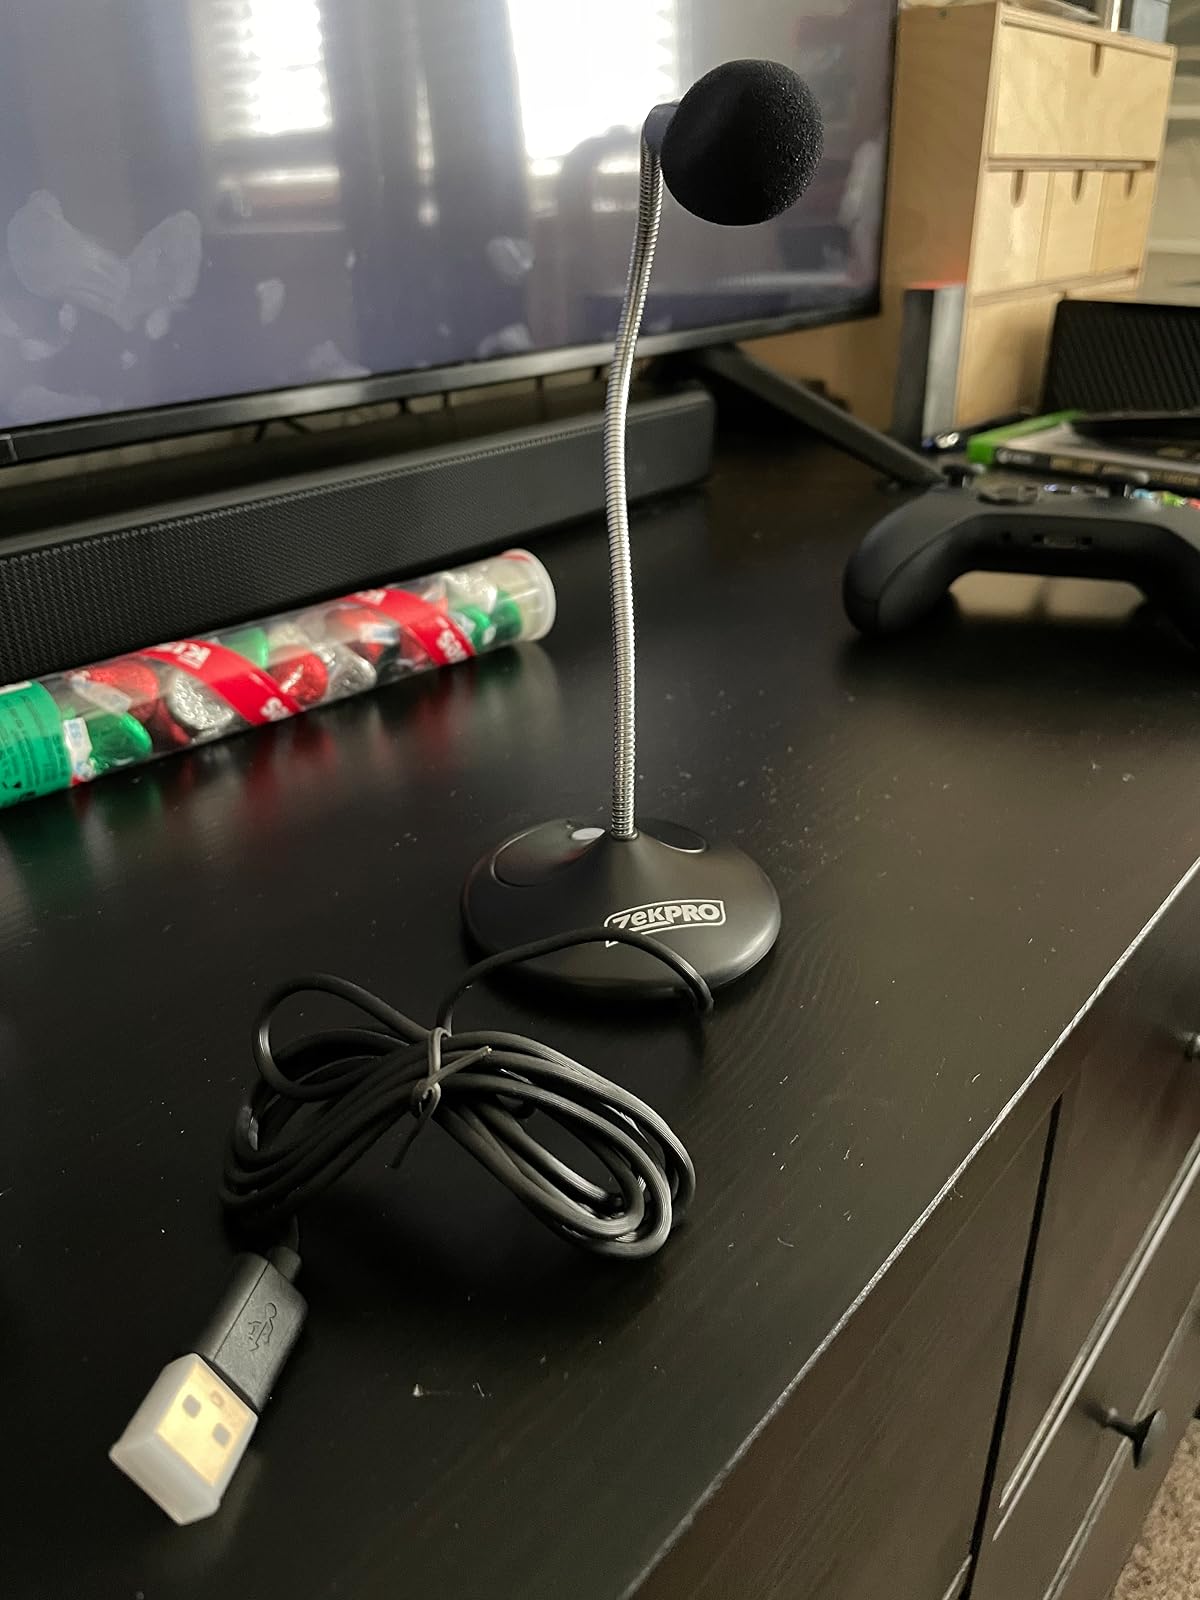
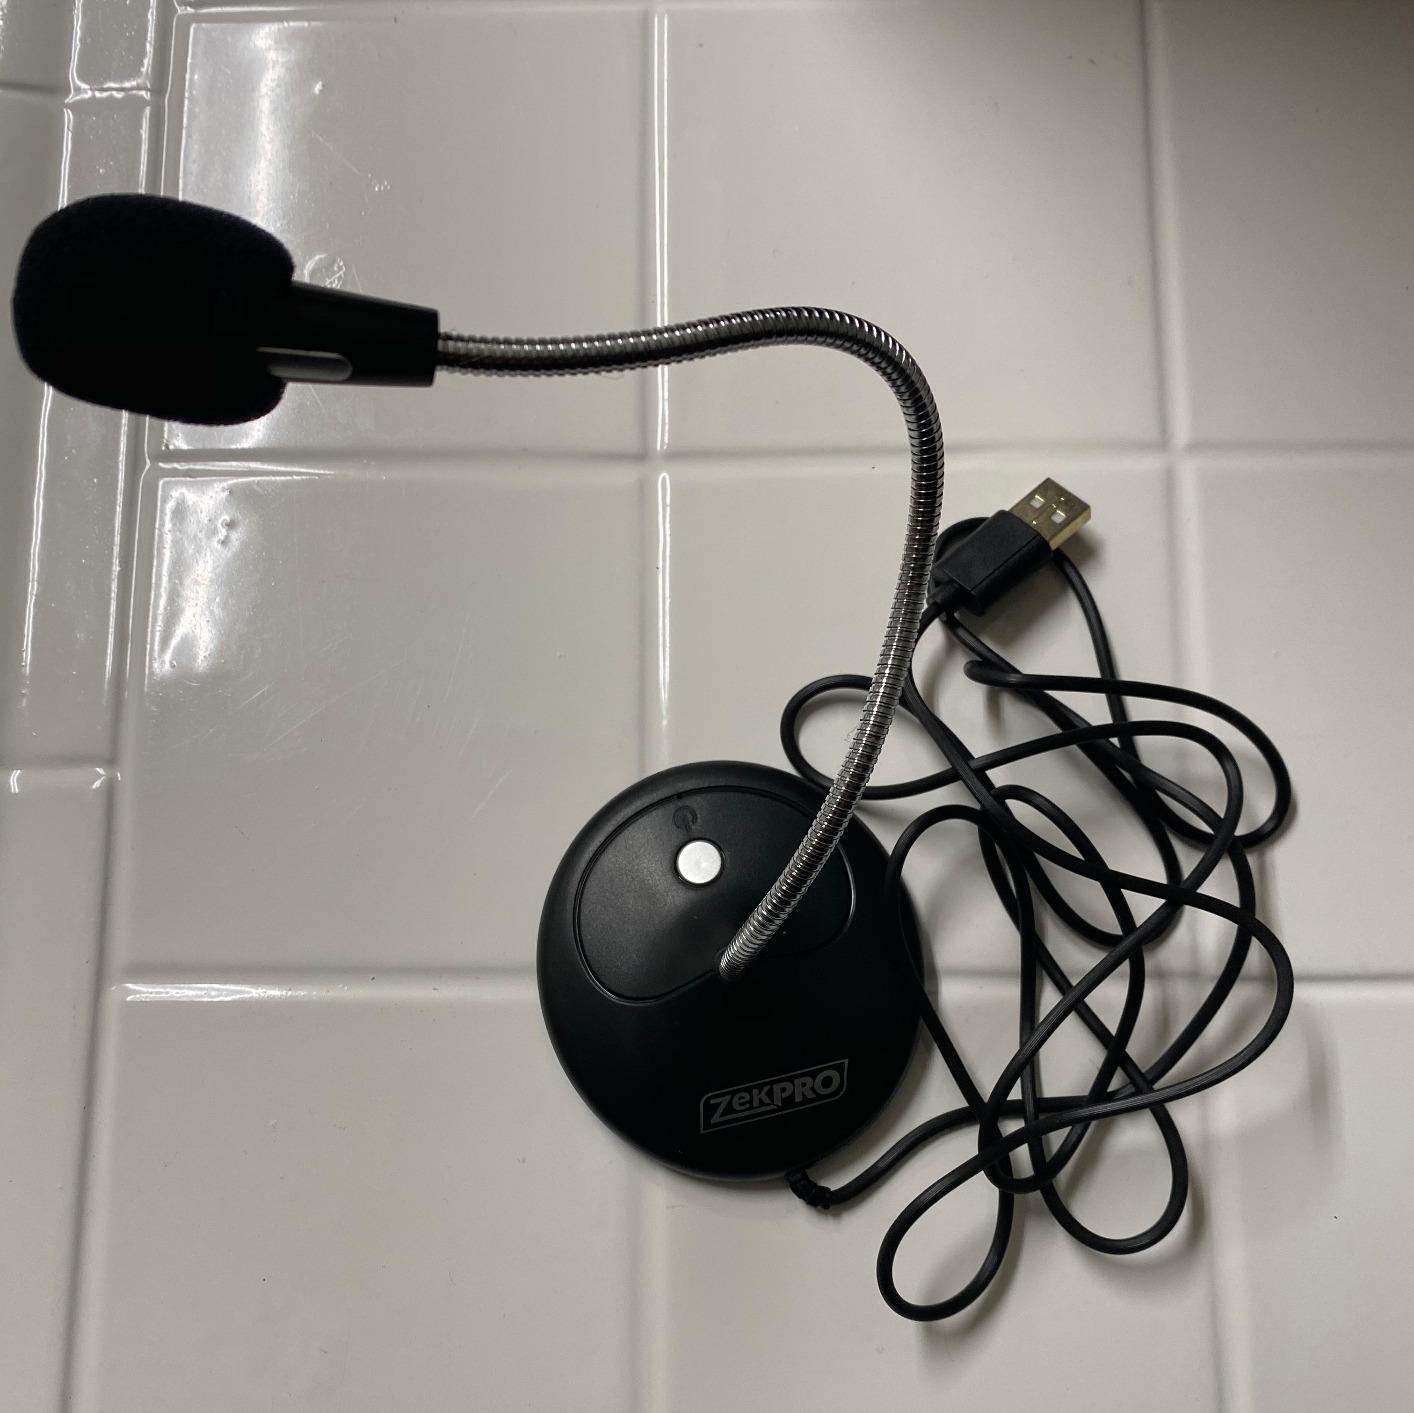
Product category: microphone
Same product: yes